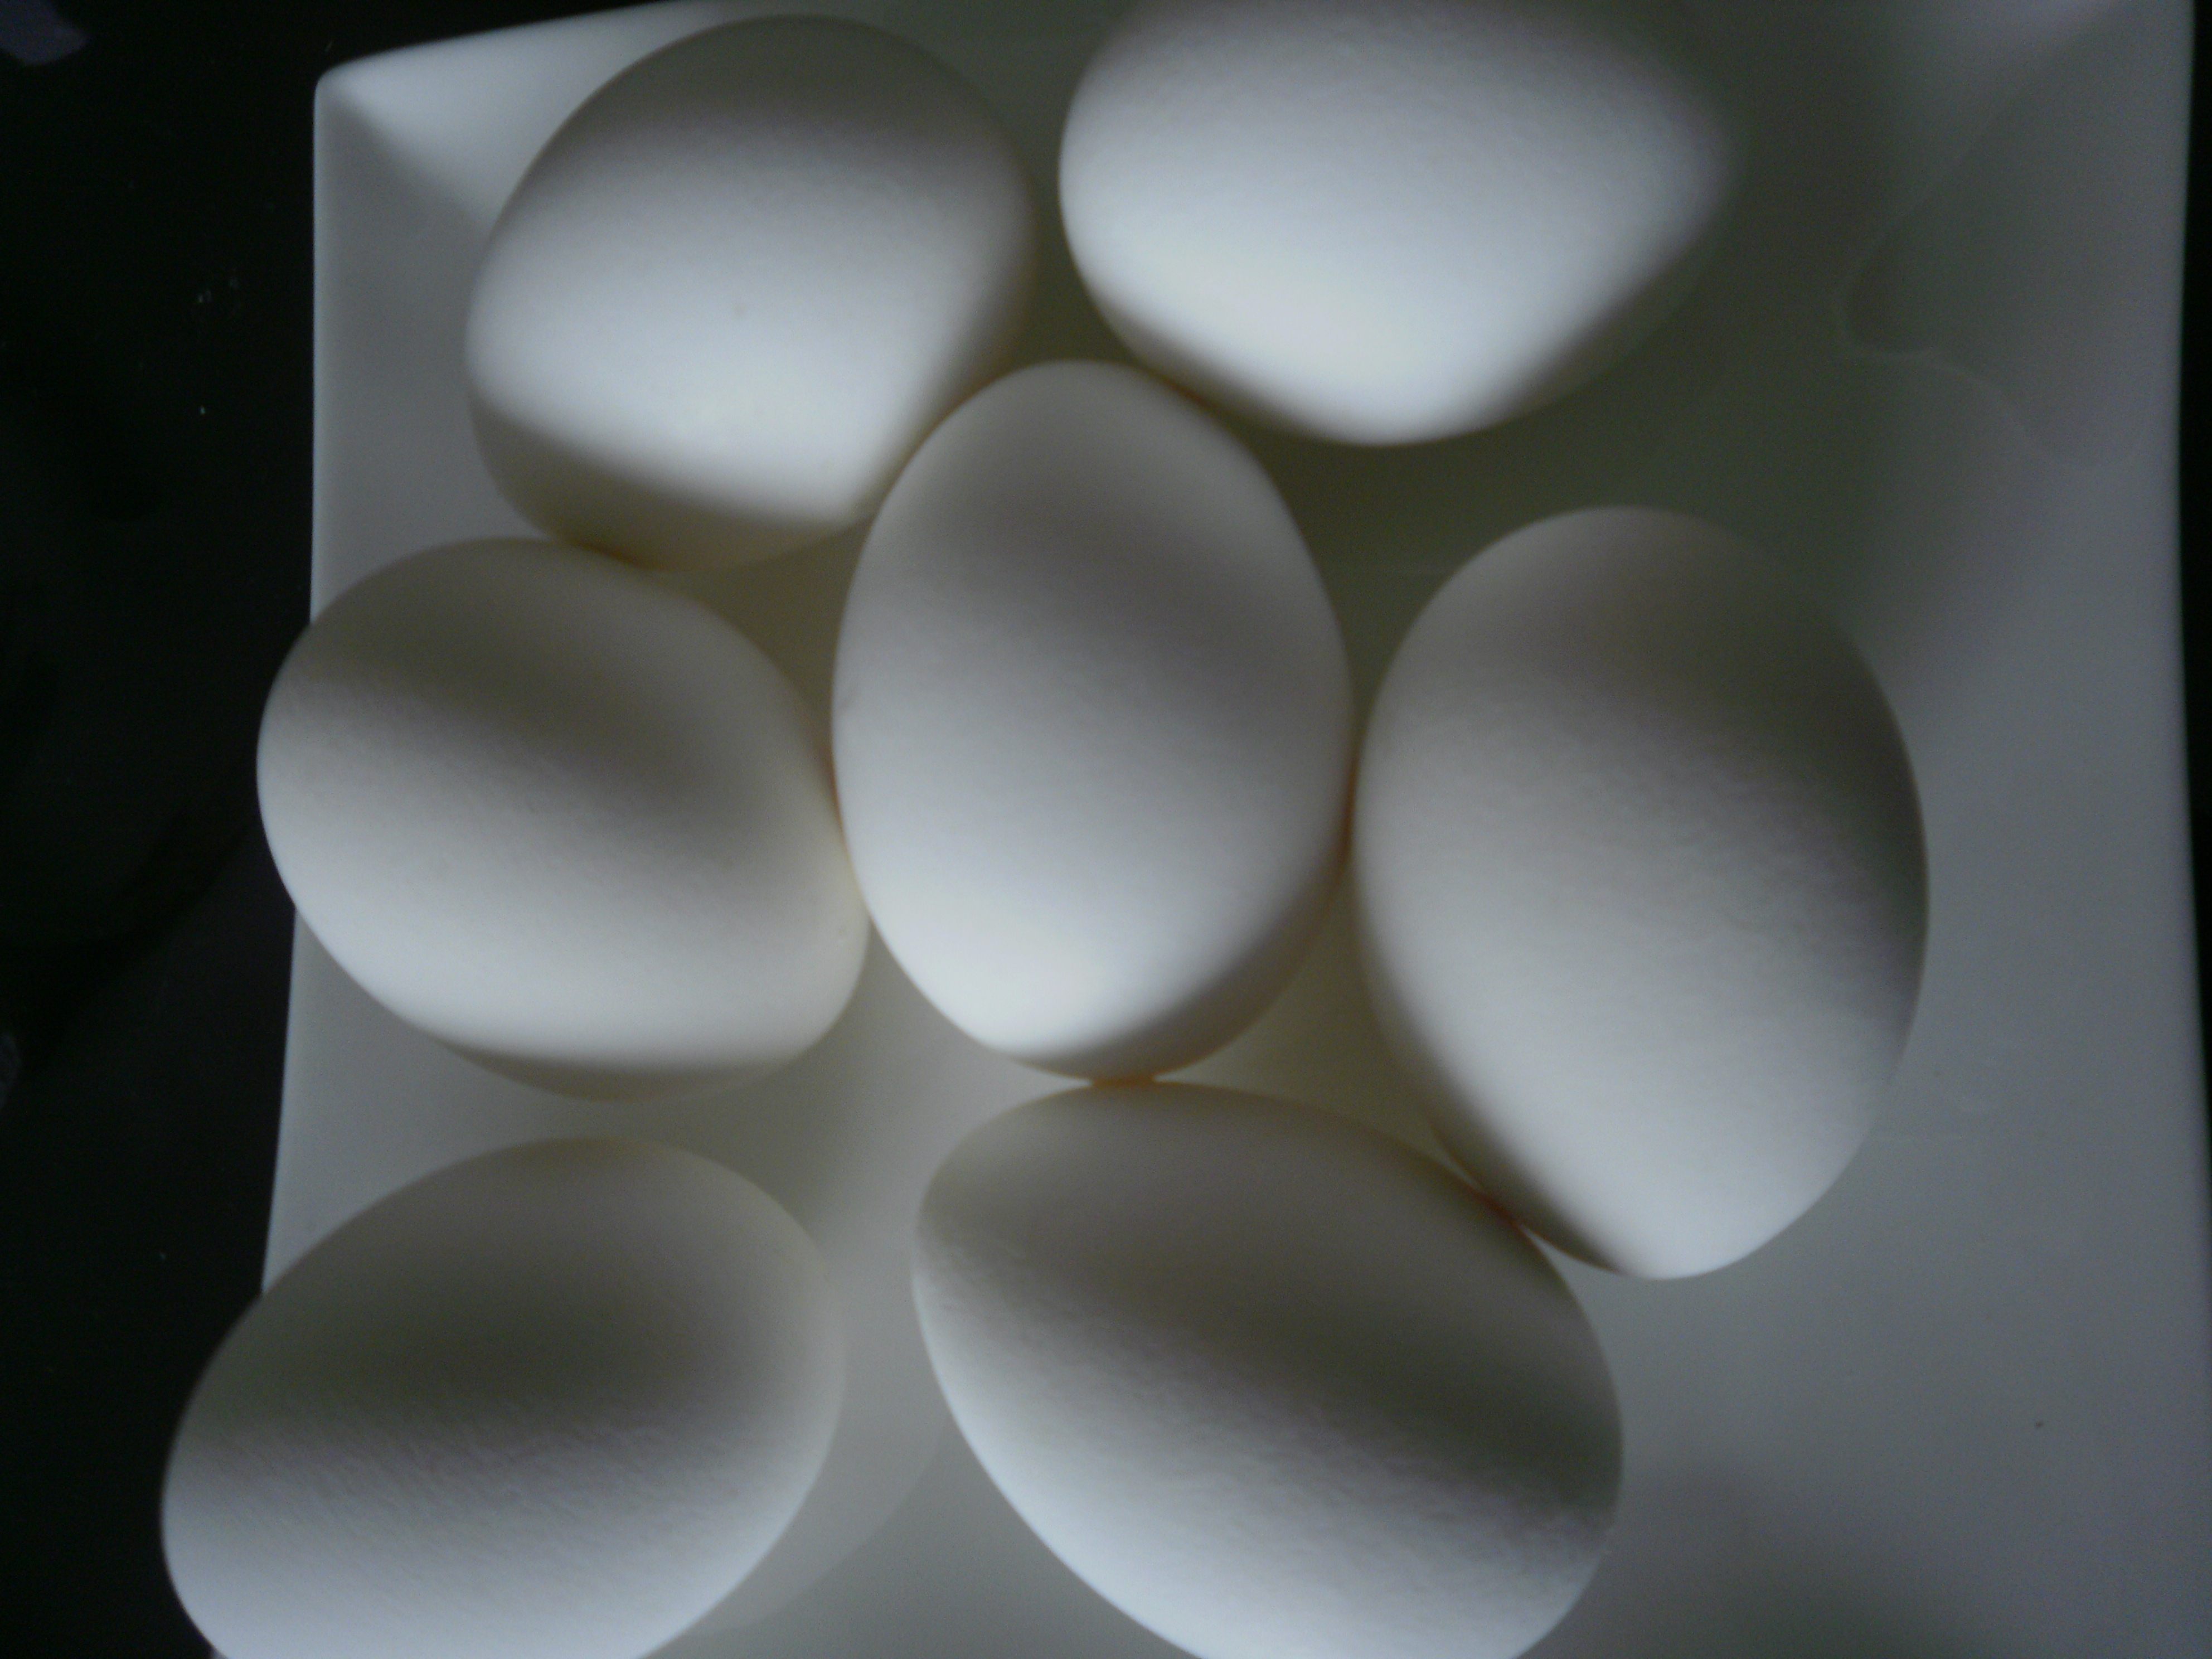
eggs, black, white, chalk, egg